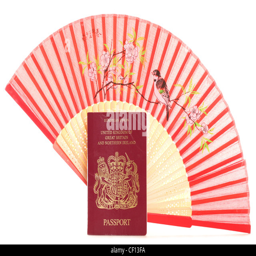
fan and passport on a white background